Lee Na-young

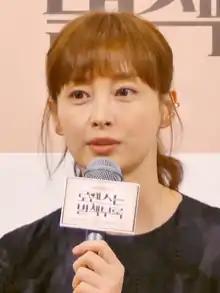
Lee at the "Romance Is a Bonus Book" site conference in 2019.

Lee Na-young (born February 22, 1979) is a South Korean actress. She is best known for her leading roles in television series such as "Ruler of Your Own World" (2002), "Ireland" (2004) and "Romance Is a Bonus Book" (2019), as well as the films "Someone Special" (2004) and "Maundy Thursday" (2006). Aside from acting, Lee is also known for appearing in numerous commercials.